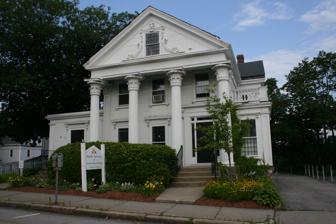
Building: Samuel Copeland House
Country: United States of America
Year built: 1847
Historic house in Massachusetts, United States United States historic place Samuel Copeland House U.S. National Register of Historic Places Show map of Massachusetts Show map of the United States Location 31 Harvard St., Worcester, Massachusetts Coordinates 42°16′10″N 71°48′10″W / 42.26944°N 71.80278°W / 42.26944; -71.80278 Area less than one acre Built c. 1847 ( 1847 ) Architectural style Greek Revival MPS Worcester MRA NRHP reference No. 80000563 Added to NRHP March 05, 1980 The Samuel Copeland House is a historic house located at 31 Harvard Street in Worcester, Massachusetts . Built c. 1847, the elaborate Greek Revival house is one two in the city with a full temple front.  The house was listed on the National Register of Historic Places on March 5, 1980. Description and history The Samuel Copeland House is located on the northern fringe of downtown Worcester, on the west side of Harvard Street.  It is a 2 + 1 ⁄ 2 -story wood-frame structure, with a front-facing gabled roof and a clapboarded exterior.  The building's facade has a full two-story portico supported by four fluted Corinthian columns. Its triangular full pedimented gable with window framed by foliate decoration. Other windows on the main facade are topped by molded caps on consoles.  Building corners are adorned by pilasters.  A later single-story ell extends to the left of the main block. The house was built by Samuel Copeland, a toolmaker who eventually founded the Copeland Hardware Manufacturing Company in c. 1865.  It is one of only two temple-fronted Greek Revival houses in the city (the other is the Arad Alexander House ).  Copeland, a native of Thompson, Connecticut , worked for several local manufacturers before establishing his own firm, and claimed credit for inventing the first iron planing machine. Copeland owned the house until about 1863; its subsequent owners included a druggist, merchant, and county treasurer. See also National Register of Historic Places listings in northwestern Worcester, Massachusetts National Register of Historic Places listings in Worcester County, Massachusetts References